Robert Mosley

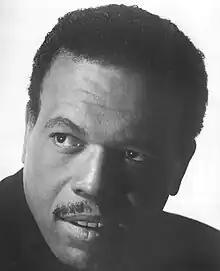
Robert Mosley in 1974.

Robert Mosley (1927 – April 30, 2002) was an American operatic bass-baritone. Part of the first generation of African-American opera singers to achieve wide success, he performed in numerous opera productions, recitals, and in concerts from the 1950s through the 1990s. In 1957 he won the Metropolitan Opera National Council Auditions. He drew particular acclaim for his portrayal of Porgy in George Gershwin's "Porgy and Bess", a role which he portrayed in the landmark 1976 Houston Grand Opera production, on Broadway, and at the Metropolitan Opera among other opera companies both in the United States and in Europe.